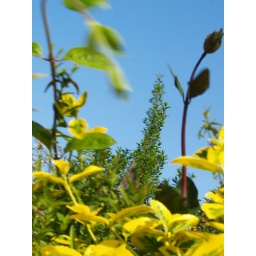
Green and yellow plants in my garden.